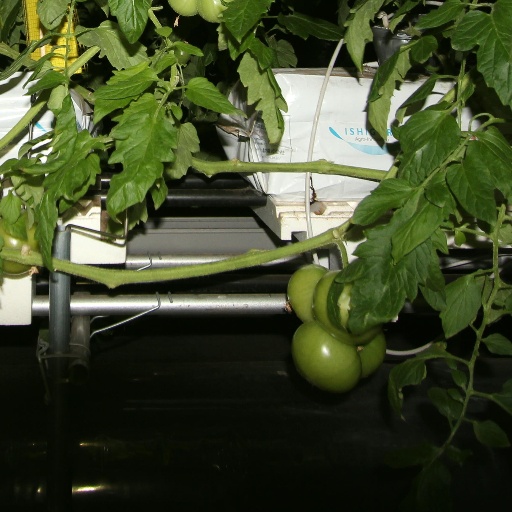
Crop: tomato